Nso people

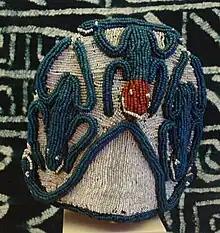
Cap of the Nso people, beadwork on raffia fiber (Linden-Museum, Stuttgart, Germany)

The Fon is the traditional ruler. He is both the head of the traditional government and the chief religious authority in charge of keeping the ancestors happy. The Fon is supported in his duties by the seven notables called "Vibais". These Vibais are "Shufais", whose positions are determined by rather intricate history. These include Shufai Ndzendzev, Tahnkum, Doh, Ruun, Tsenlah, Lun and Yuwar. Over the years other Shufais have been appointed by the Fon of Nso without any major political influence, but for the fact that they get a seat at the lower ends of the seating ranks in the palace. His power is kept in check by regulatory groups such as the "Ngwerong" (also "Nwerong") which is in effect the security arm of the government and enforces decisions taken by the Fon. The Nwerong is solely responsible for enthronement of a new Fon. It is also responsible for replacing Fais and Shufais after the death of the incumbent. Members of the royal families (except the Fons) may not become members of the Nwerong. The "Ngiri" resembles the Nwerong, but is only for princes. New Fons are selected from a group of eligible princes by a system kept secret from those eligible, thus eliminating a possible source of corruption.